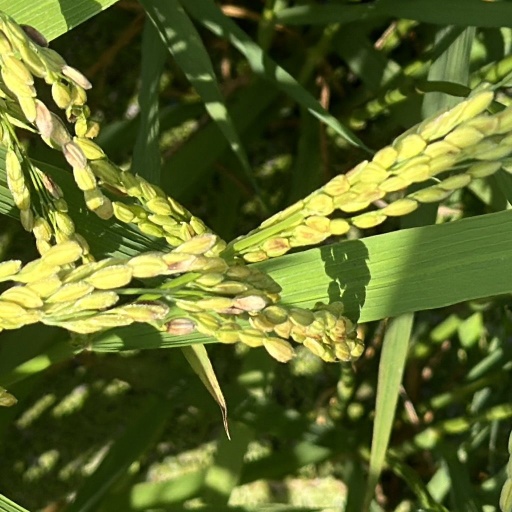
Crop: rice